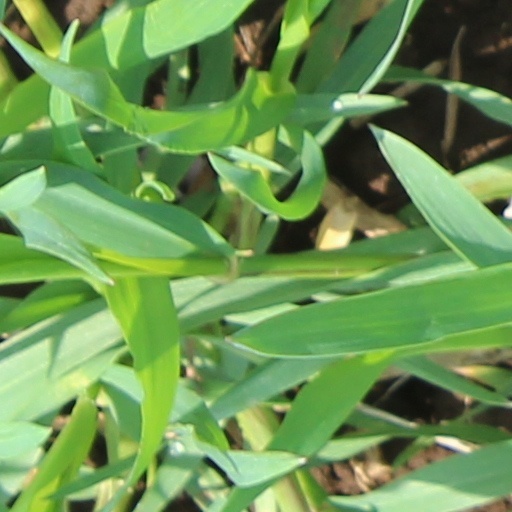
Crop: wheat